Kayak

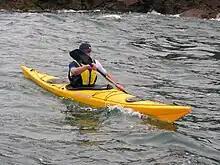
Modern sea kayak in west Wales

Solid wooden hulls don't necessarily require significant skill and handiwork, depending on how they are made. Three main types are popular, especially for the home builder: plywood stitch & glue (S&G), strip-built, and hybrids which have a stitch & glue hull and a strip-built deck. Kayaks made from wood sheathed in fiberglass have proven successful, especially as the price of epoxy resin has decreased in recent years.